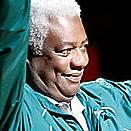
Age: 71